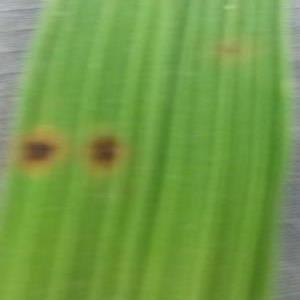
Disease: Brownspot